The Ghosts of Berkeley Square

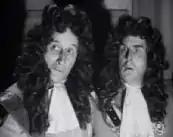
Screenshot from the film, with Felix Aylmer and Robert Morley

The Ghosts of Berkeley Square is a 1947 British comedy film, directed by Vernon Sewell and starring Robert Morley and Felix Aylmer. The film is an adaptation of the 1944 novel "No Nightingales" by Caryl Brahms and S. J. Simon, inspired by the enduring reputation of the property at 50 Berkeley Square as "the most haunted house in London". Despite its stellar cast of highly respected character actors and its inventive use of special effects, the film proved less successful at the box-office than had been hoped.